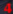
Number: 4